Eberron

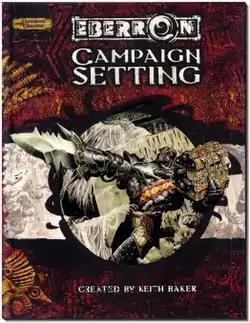
Eberron Campaign Setting book cover

One of the most obvious differences between Eberron and generic "Dungeons & Dragons" is the level of magic. High-level magic, including "resurrection" spells, is less common than in most other settings. However, low-level magic is much more pervasive, primarily provided by the Dragonmarked houses. Many cities have magical lanterns throughout the streets. A continent-spanning magical "lightning rail" provides high speed transportation.